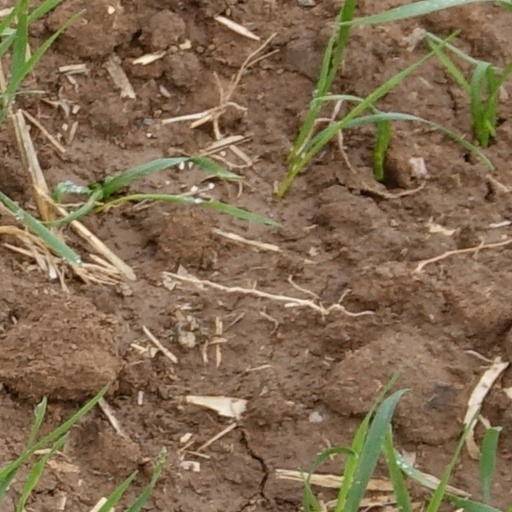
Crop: wheat